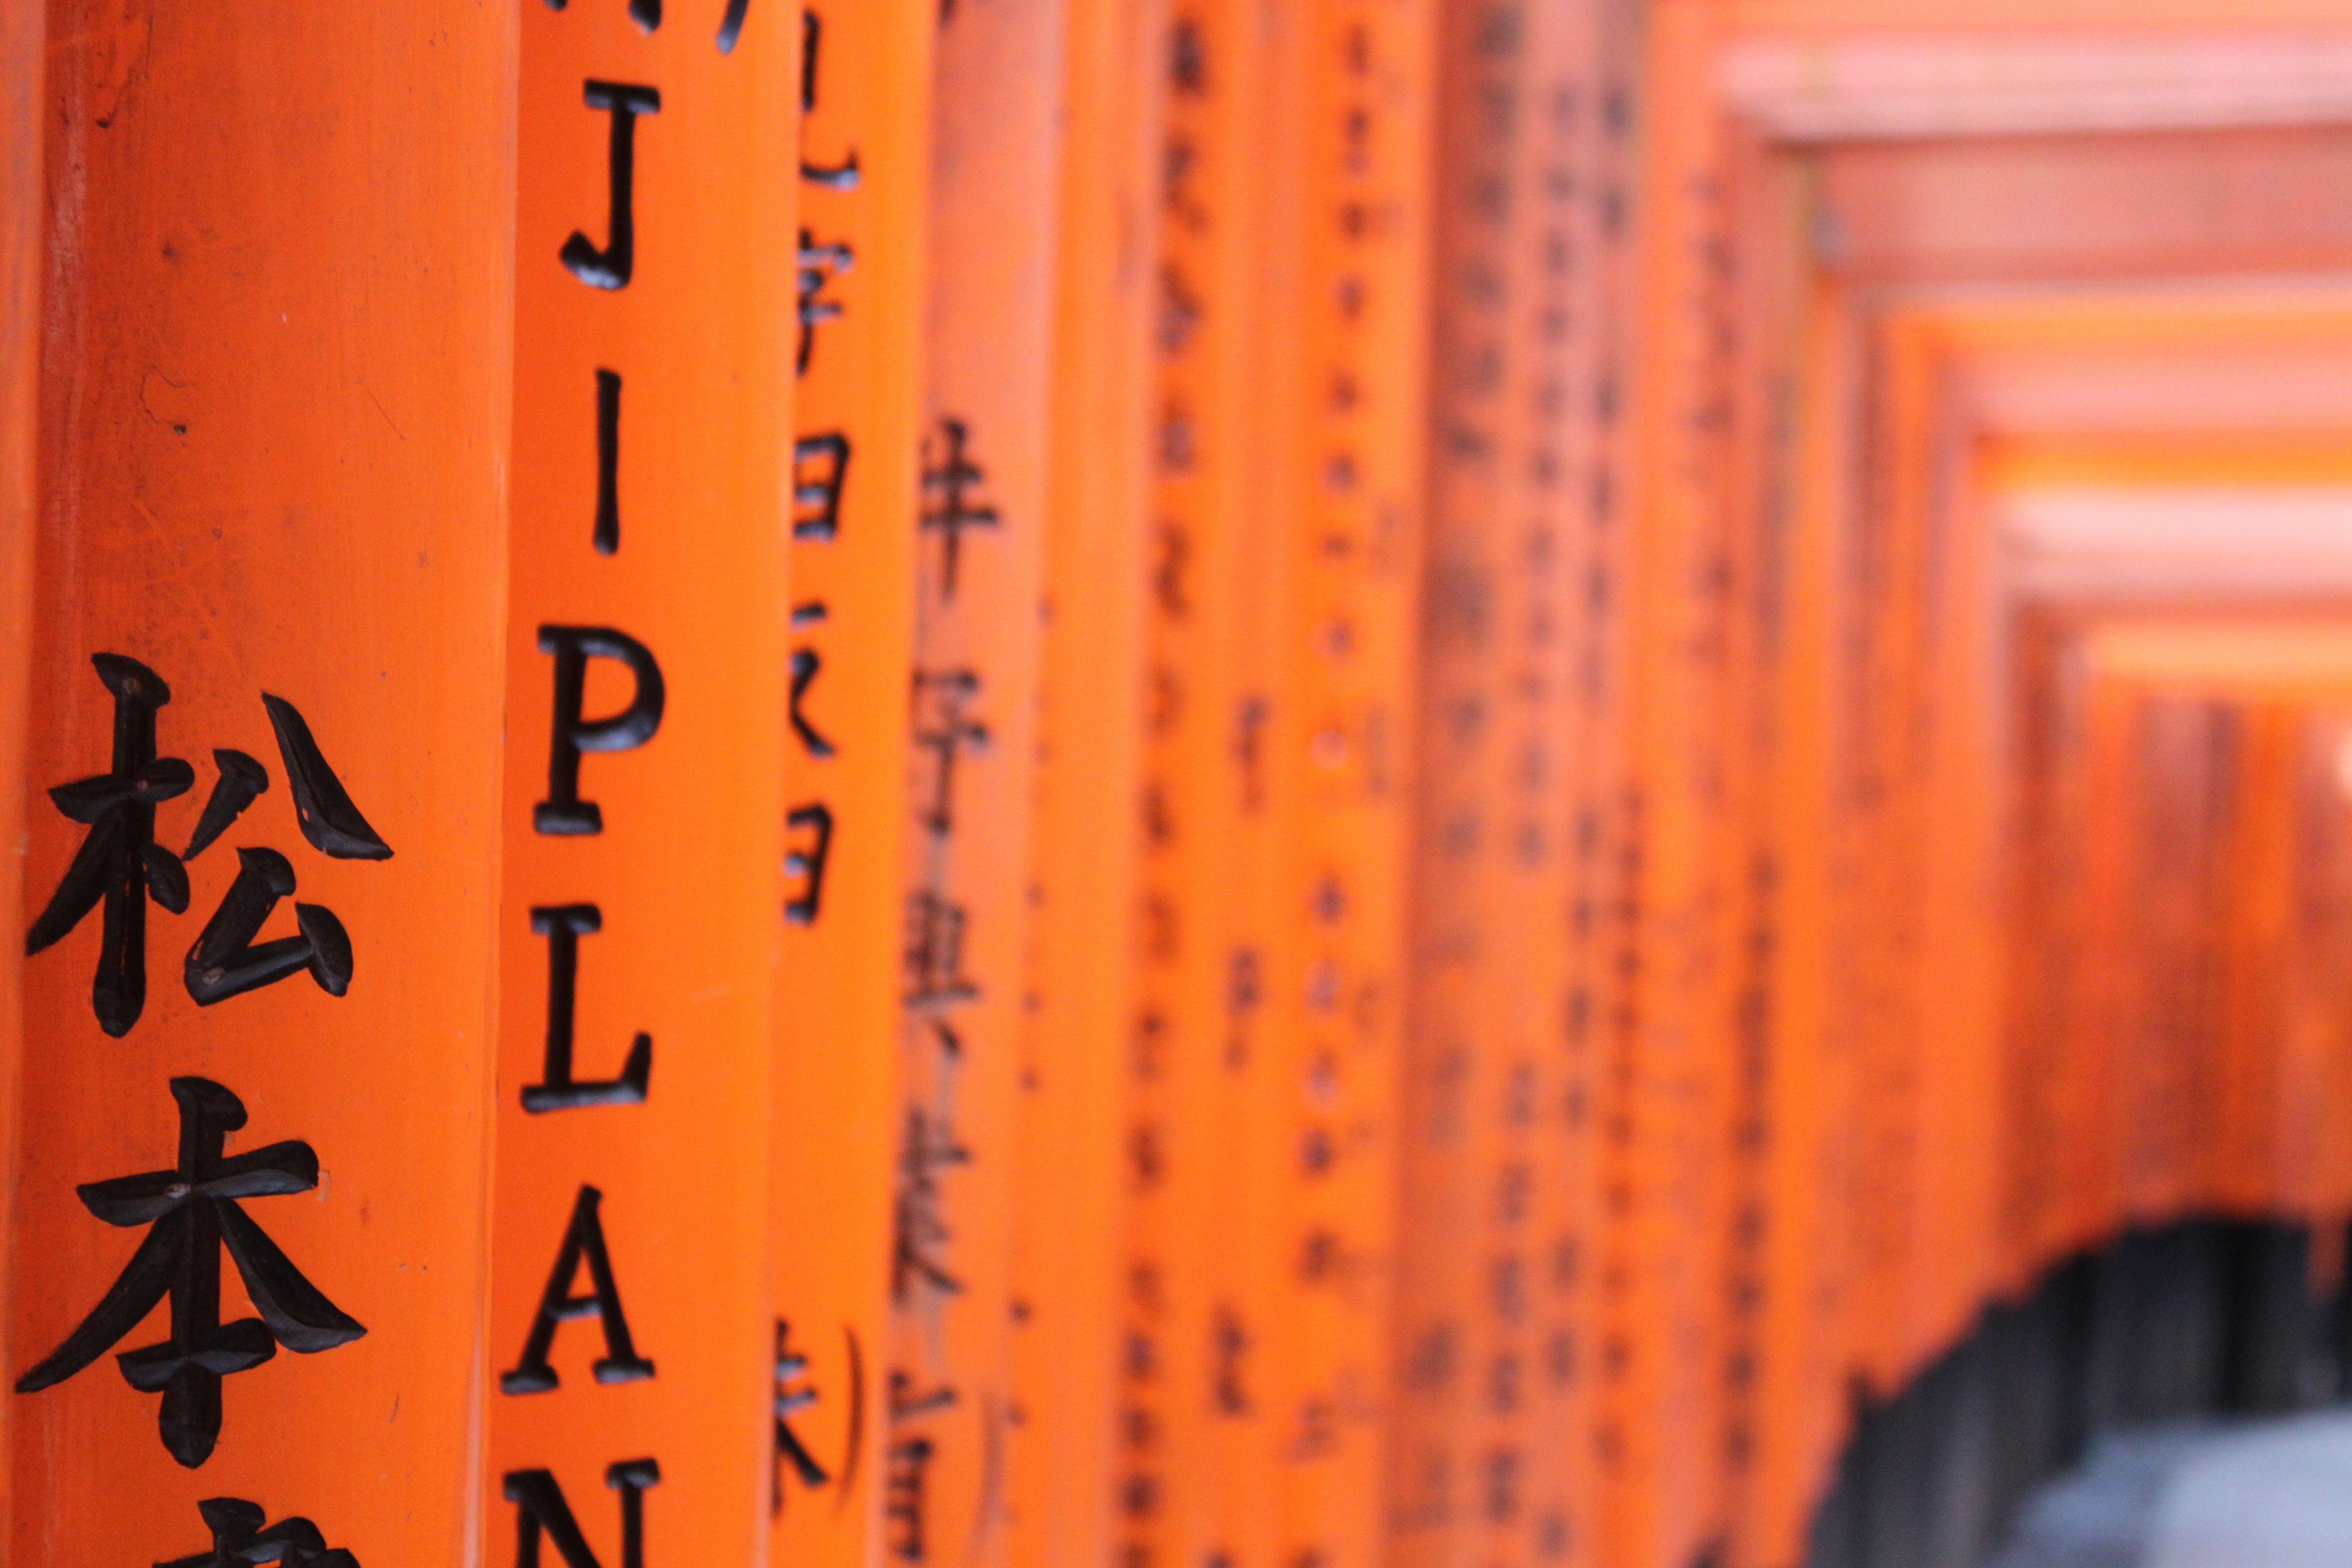
wood, number, wall, line, red, color, yellow, interior design, font, design, shape, window covering